Simon Vestdijk

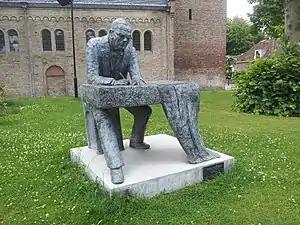
Statue of Simon Vestdijk in Doorn. Sculptor: Jaap te Kiefte.

He was nominated for the Nobel Prize in Literature fifteen times.